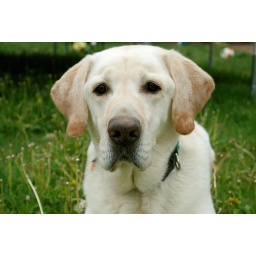
Our sweet dog who passed away (very unexpectedly) in July. The house is just too quiet without him.